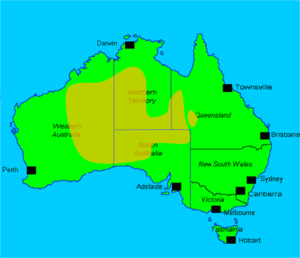
Les dromadaires australiens proviennent de l'introduction par les Européens en Australie au XIXᵉ siècle de dromadaires qui ont été par la suite relâchés dans la nature. Leur population, selon des estimations officielles, s'élève à environ un million de dromadaires sauvages en 2010, qui vivent surtout dans les zones à climat aride. 50 % d’entre eux vivent dans l'Australie-Occidentale, 25 % dans le Territoire du Nord et 25 % dans le Queensland et la partie nord de l'Australie-Méridionale ; ils occupent ainsi un secteur de 3,33 millions de kilomètres carrés.